List of ministers of social protection of the Armenian Soviet Socialist Republic

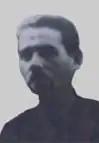
Khoren Gregory Hovsepyan (1892–1937)

Khoren Hovsepyan was born in Kirovabad, in 1892. He worked as a pharmacist for eight years. Hovsepyan has been a member of the Communist Party since 1917.